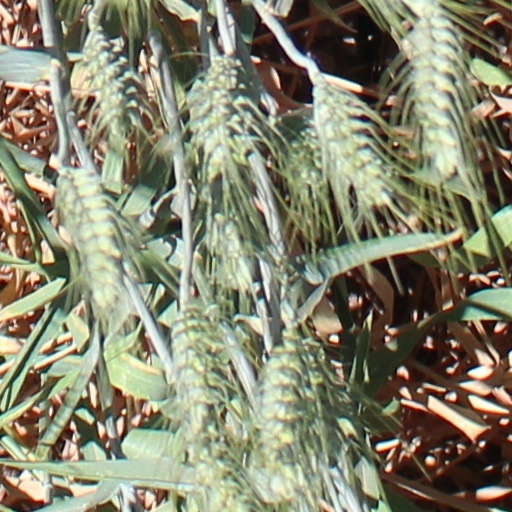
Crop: wheat